Kombu Vatcha Singamda

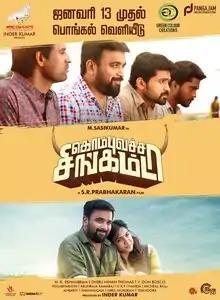
Theatrical release poster

Kombu Vatcha Singamda is a 2022 Indian Tamil-language action drama film written and directed by S.R. Prabhakaran and produced by Redhan The Cinema People. The film stars M. Sasikumar and Madonna Sebastian with a supporting cast including Soori, Mahendran, Hareesh Peradi and Inder Kumar. The film's music and score is composed by Dhibu Ninan Thomas, with cinematography handled by N. K. Ekambaram and editing done by V. Don Bosco. The film released in theatres on 13 January 2022. The film received mixed reviews.